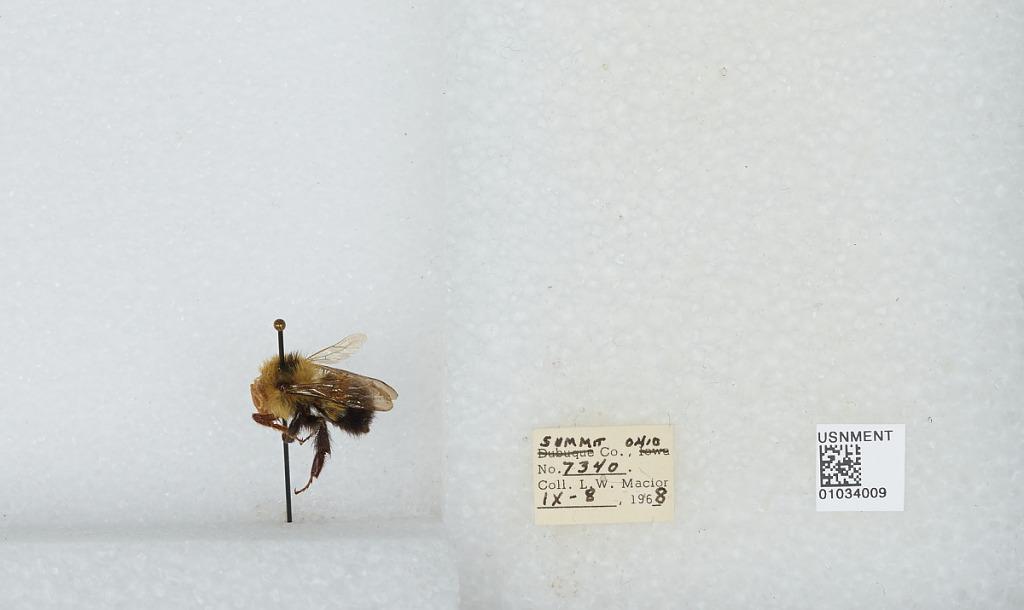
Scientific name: Bombus (Pyrobombus) vagans vagans Smith
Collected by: L. Macior
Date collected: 1968-9-8
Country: United States
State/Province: Ohio
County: Summit
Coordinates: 41.0917, -81.5594